Yaeba

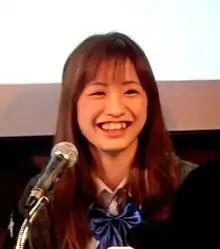
Singer and model with .

In Japan, are human teeth, especially upper canines, with an uncommonly fang-like appearance. most often refers to a tooth overlapping another tooth or protruding from higher in the gum. In Japan it is perceived as a sign of youthfulness and natural beauty. In 2013, it had become a trend where teenage girls would undergo dental procedures to cap the upper canines.